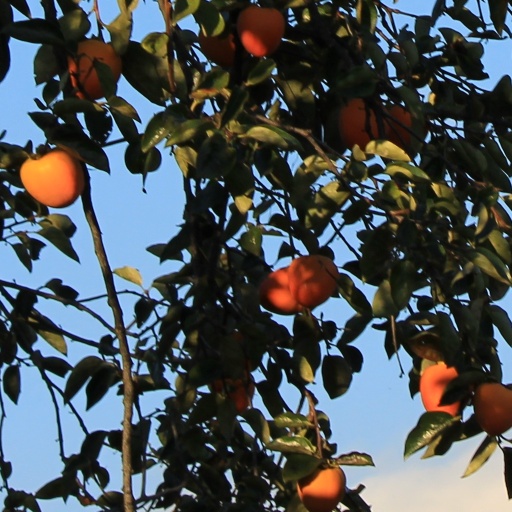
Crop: grape